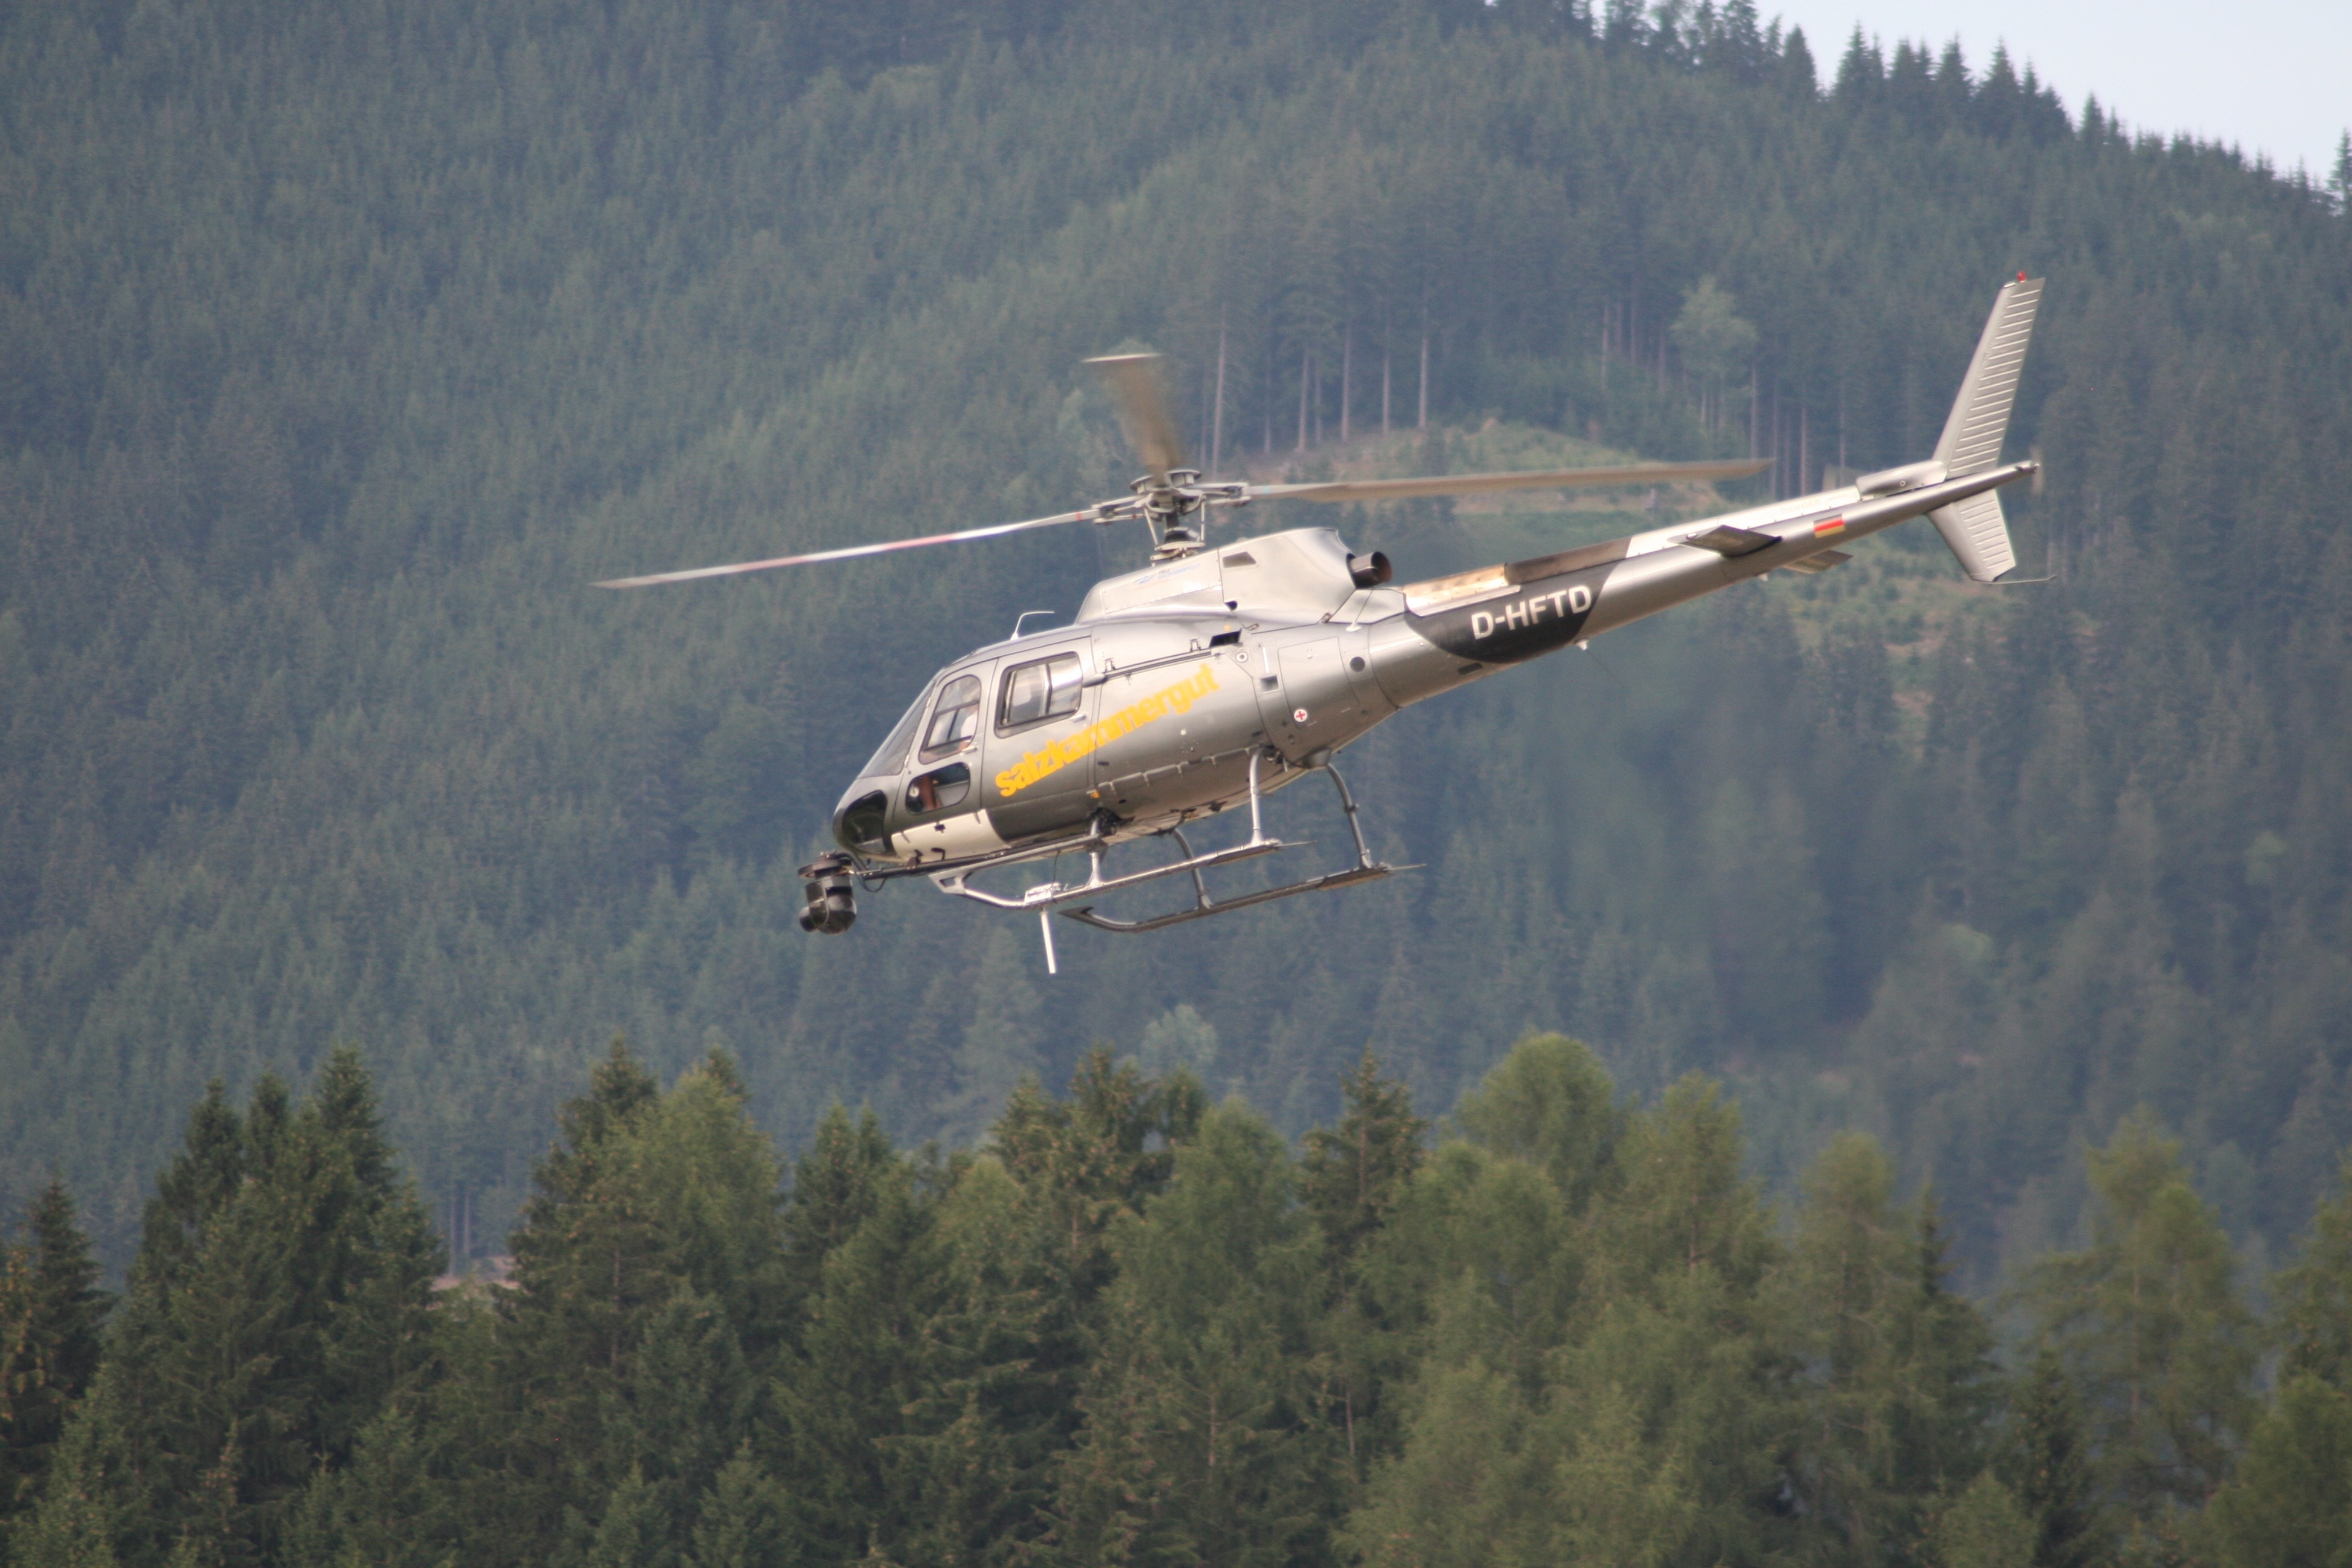
camera, aircraft, vehicle, aviation, flight, helicopter, aerial view, race track, rotorcraft, car racing, air force, low altitude flight, atmosphere of earth, helicopter rotor, military helicopter